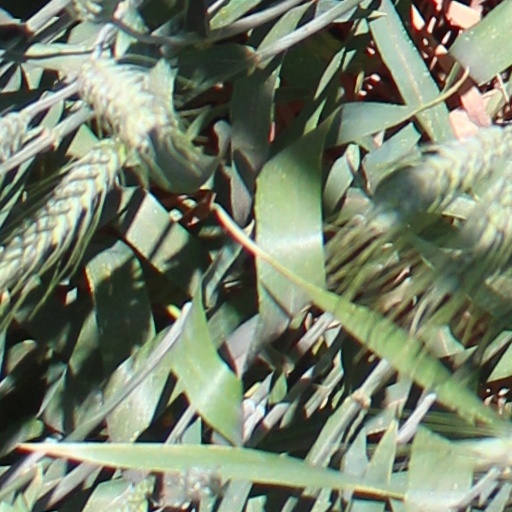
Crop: wheat